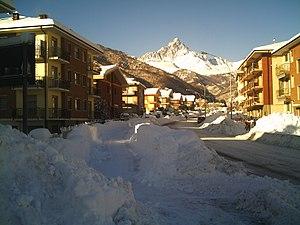
Il Monviso visto da via Crissolo a Paesana
Paesana est une commune de la province de Coni dans le Piémont en Italie. Cette commune compte 2 937 habitants.